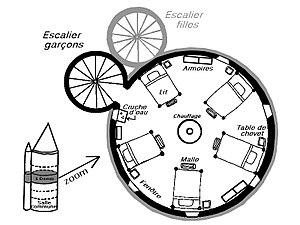
Interprétation de l'organisation de la tour de Gryffondor, et aménagement d'un dortoir